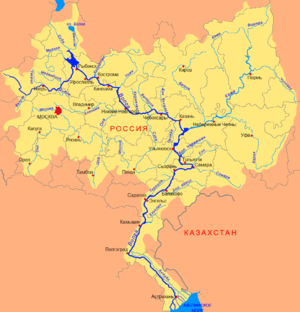
Samara (Volga)
Samara er en venstre biflod til Volga i Orenburg og Samara oblast i Den russiske føderation. Floden udspringer i Obsjtjij Syrt i Perevolotskij rajon, Orenburg oblast og udmunder i Saratovreservoiret ved Samara i Samara oblast.